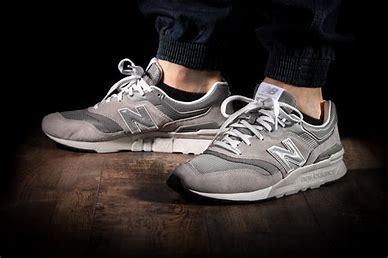
Brand: New
Model: Balance New Balance 997H